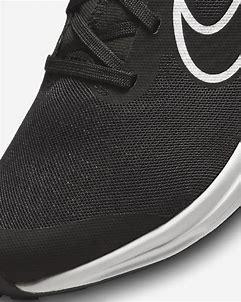
Brand: Nike
Model: Air Zoom Arcadia 2